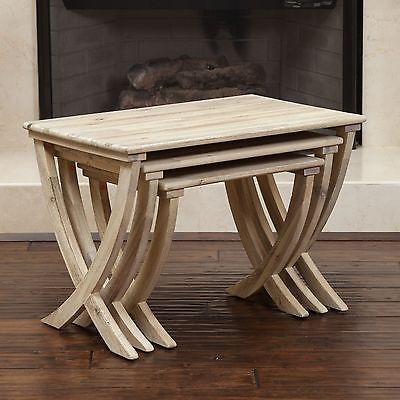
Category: table